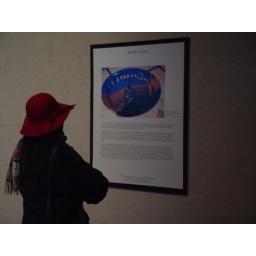
Woman in red hat - 1